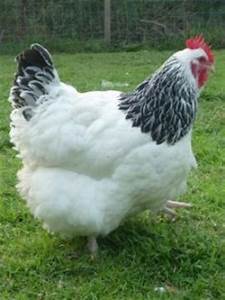
Label: gallina